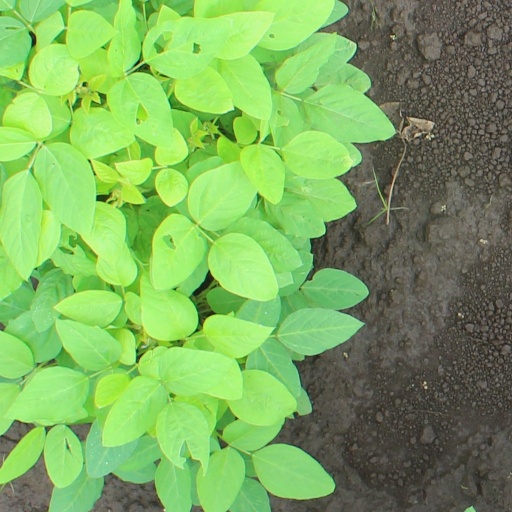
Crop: soybean